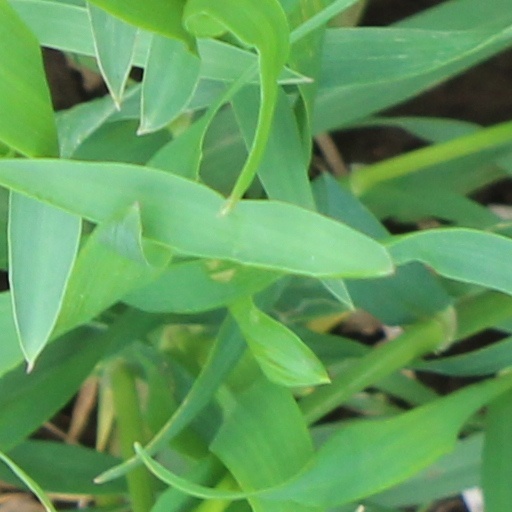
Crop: wheat